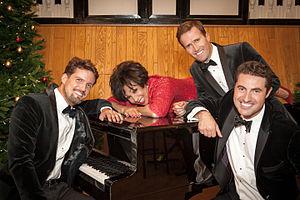
Blake est un quatuor britannique de musique classique fondé en 2007.